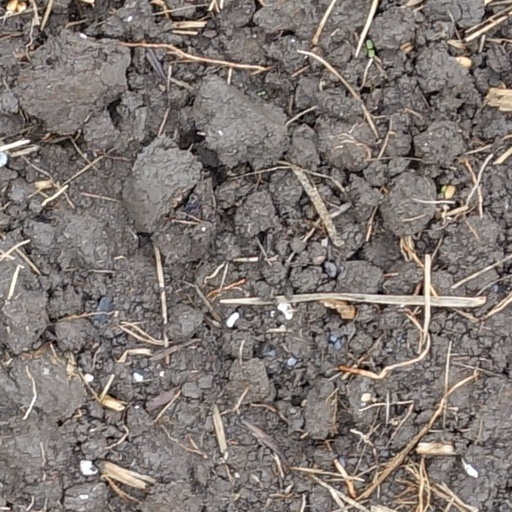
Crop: wheat